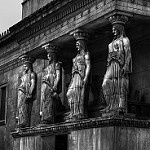
Label: B & W